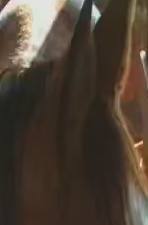
Face region: ears (position_of_ears)
Pain indicator: not_present